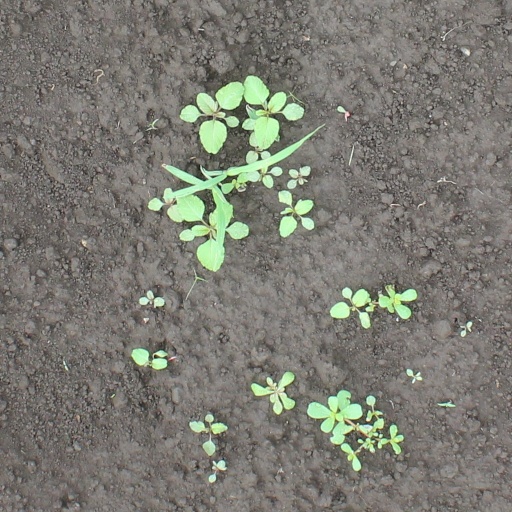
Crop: soybean